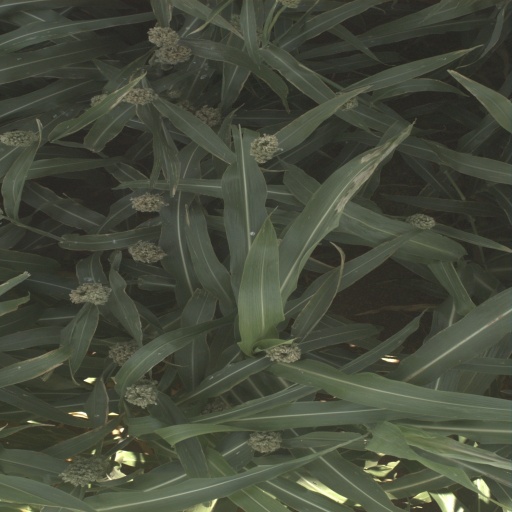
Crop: sorghum